Ústí nad Labem

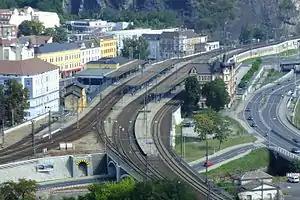
Main railway station

The D8 motorway (part of the European route E55) from Prague to Dresden intersects the western border of Ústí nad Labem. The European route E442 from Liberec to Karlovy Vary, formed by first class road, also passes through the city.